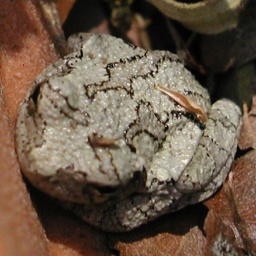
nice visitor in my flower pot